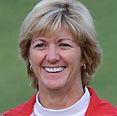
Age: 52